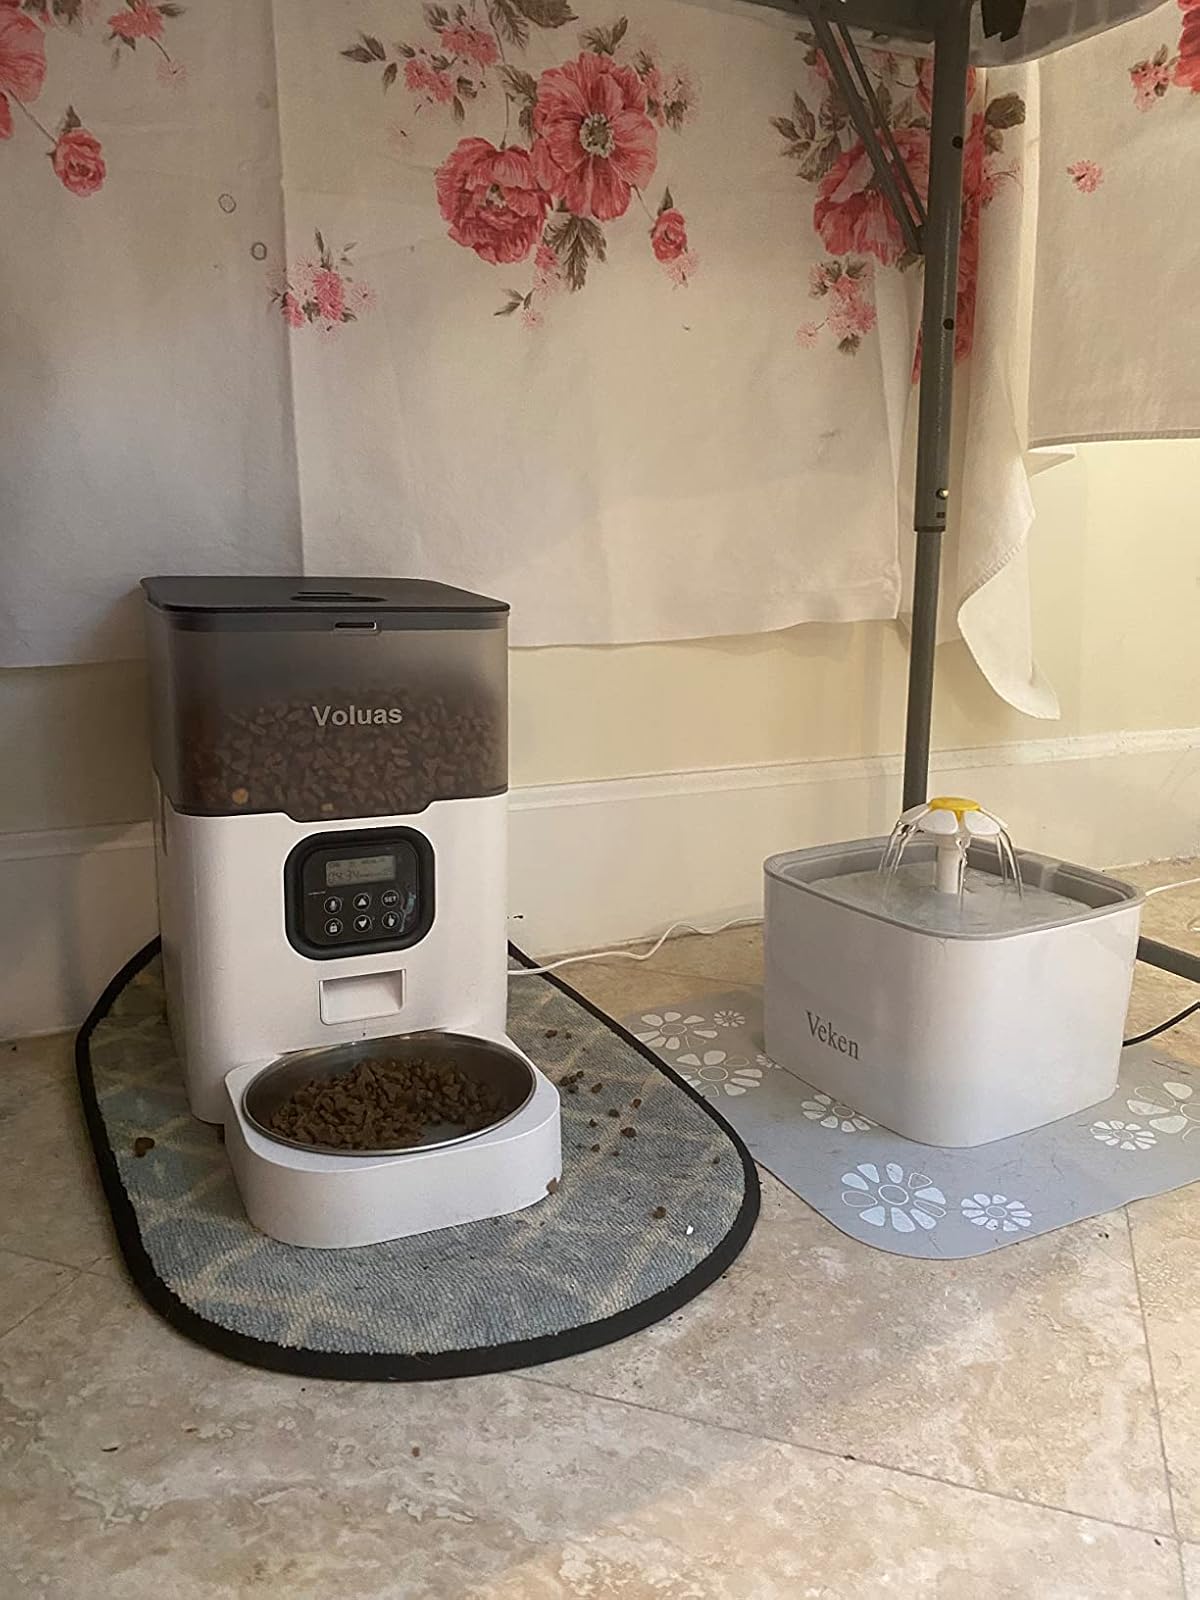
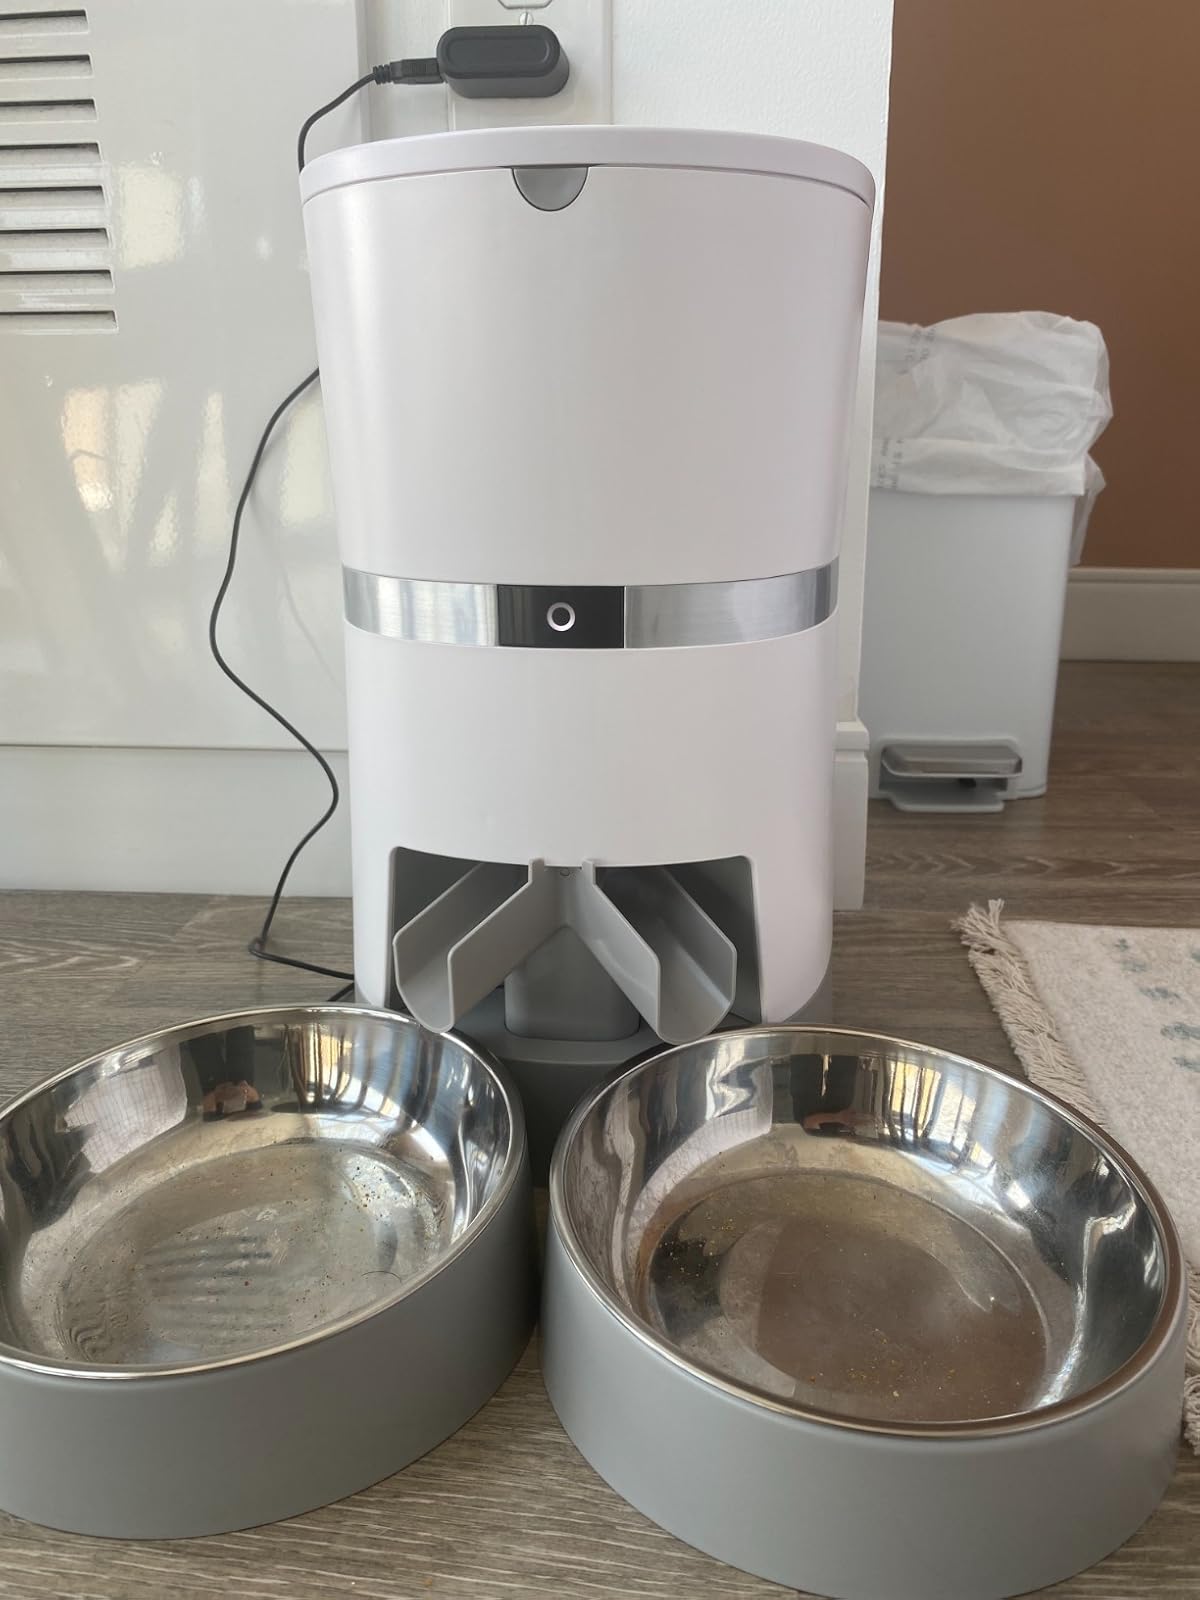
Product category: items_feeder
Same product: no